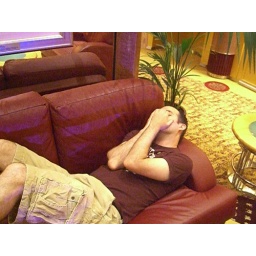
Reenactment by Jon of passed out in library boy John.